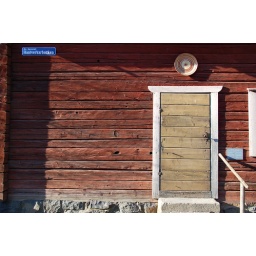
The default building in Sweden appears to be these red wooden things. They're lovely.